Phrynopus

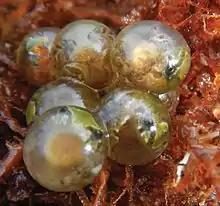
Eggs of "Phrynopus curator"

Phrynopus is a genus of frogs of the family Strabomantidae. Their common name is Andes frogs. They are endemic to Peru and inhabit the upper humid montane forest and supra-treeline grassland in the Cordillera Oriental, with one record from the Peruvian Cordillera Occidental.